Pakistan–Turkey relations

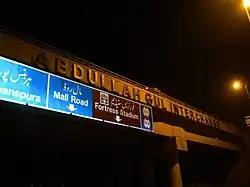
The Abdullah Gul Interchange near Allama Iqbal International Airport in Lahore, this interchange was inaugurated by the Turkish President Abdullah Gul during his visit to Lahore in 2010.

The framework aims to enhance bilateral economic cooperation with particular focus on trade and investment. Turkey and Pakistan agreed on a strategic economic framework and an action plan, Turkish Trade Minister Ruhsar Pekcan said Friday. Speaking at Turkey-Pakistan Business Forum held in the Pakistani capital Islamabad, Pekcan said high level council with the attendance of two countries' leaders addressed trade and economic cooperation.